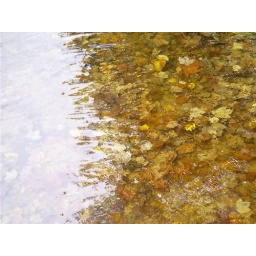
Heavy flooding from river over my road. While walking out I noticed the roadside leaves under the water